Miles Dempsey

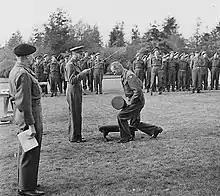
Dempsey is invested with his knighthood in the field by King George VI while Montgomery looks on

Unlike a division, which had a set structure, a corps was a flexible formation to which divisions and brigades were assigned as necessary. When he arrived in Cairo, Dempsey found all he commanded was a headquarters, because the long lines of communication to Eighth Army's spearhead could only sustain X Corps and XXX Corps (Lieutenant-General Oliver Leese). Dempsey was employed in the planning of the Allied invasion of Sicily. The plan was developed by a staff in Algiers known as Force 141, under Major-General Charles Gairdner. Dempsey temporarily assumed the role of chief of staff of Force 545, the staff responsible for planning the Eighth Army's part in the operation, until Major-General Francis de Guingand, the Eighth Army chief of staff, could be spared to take over.